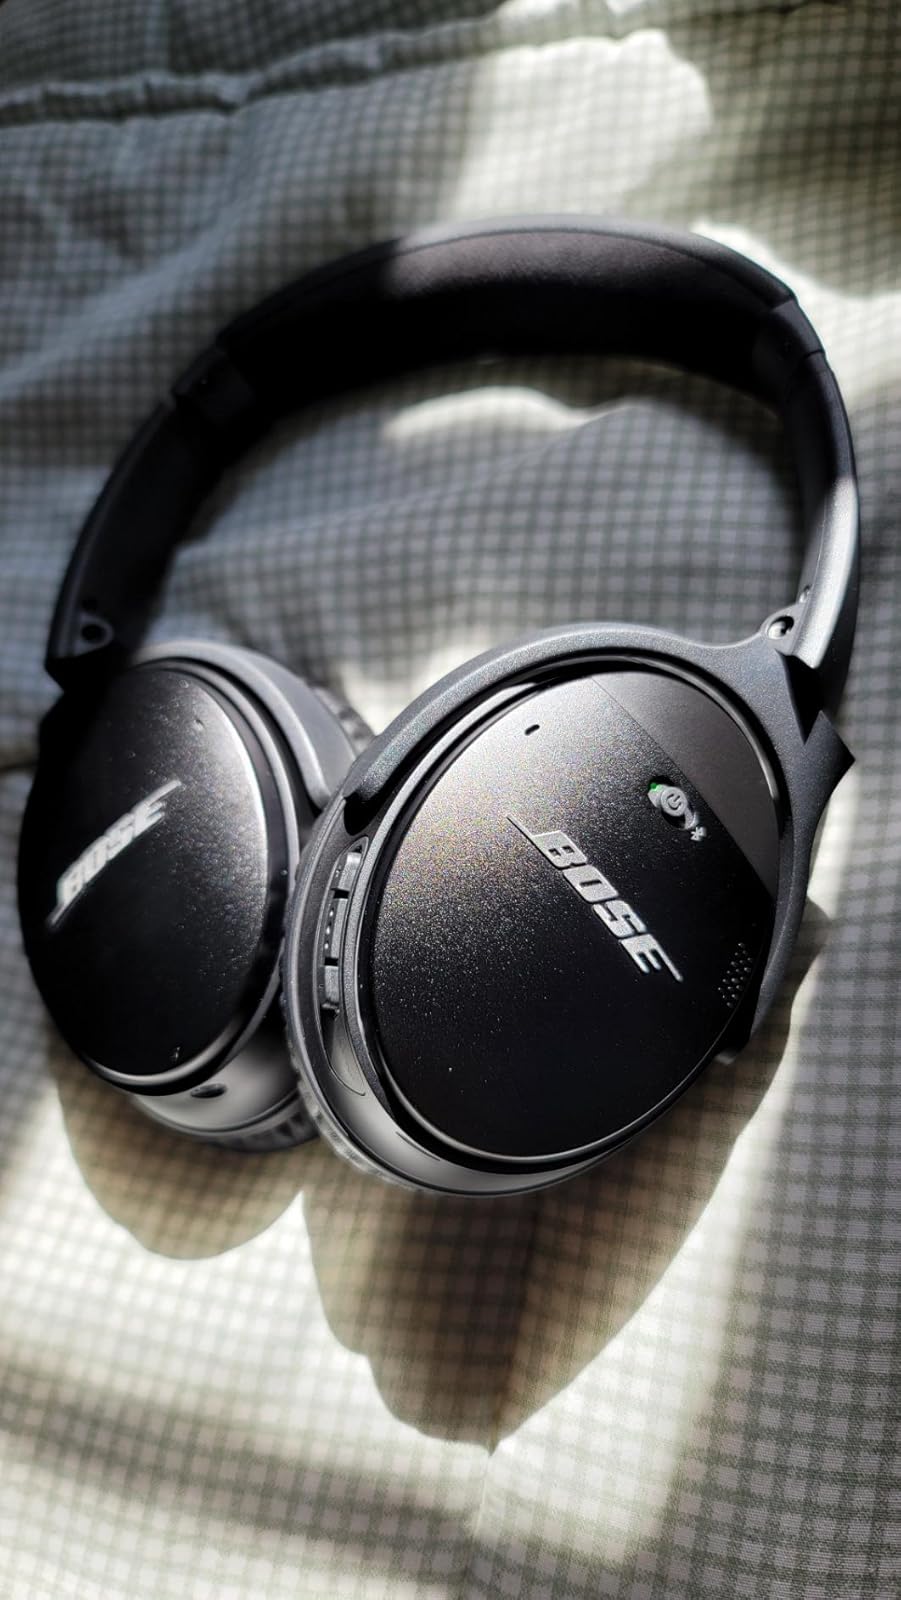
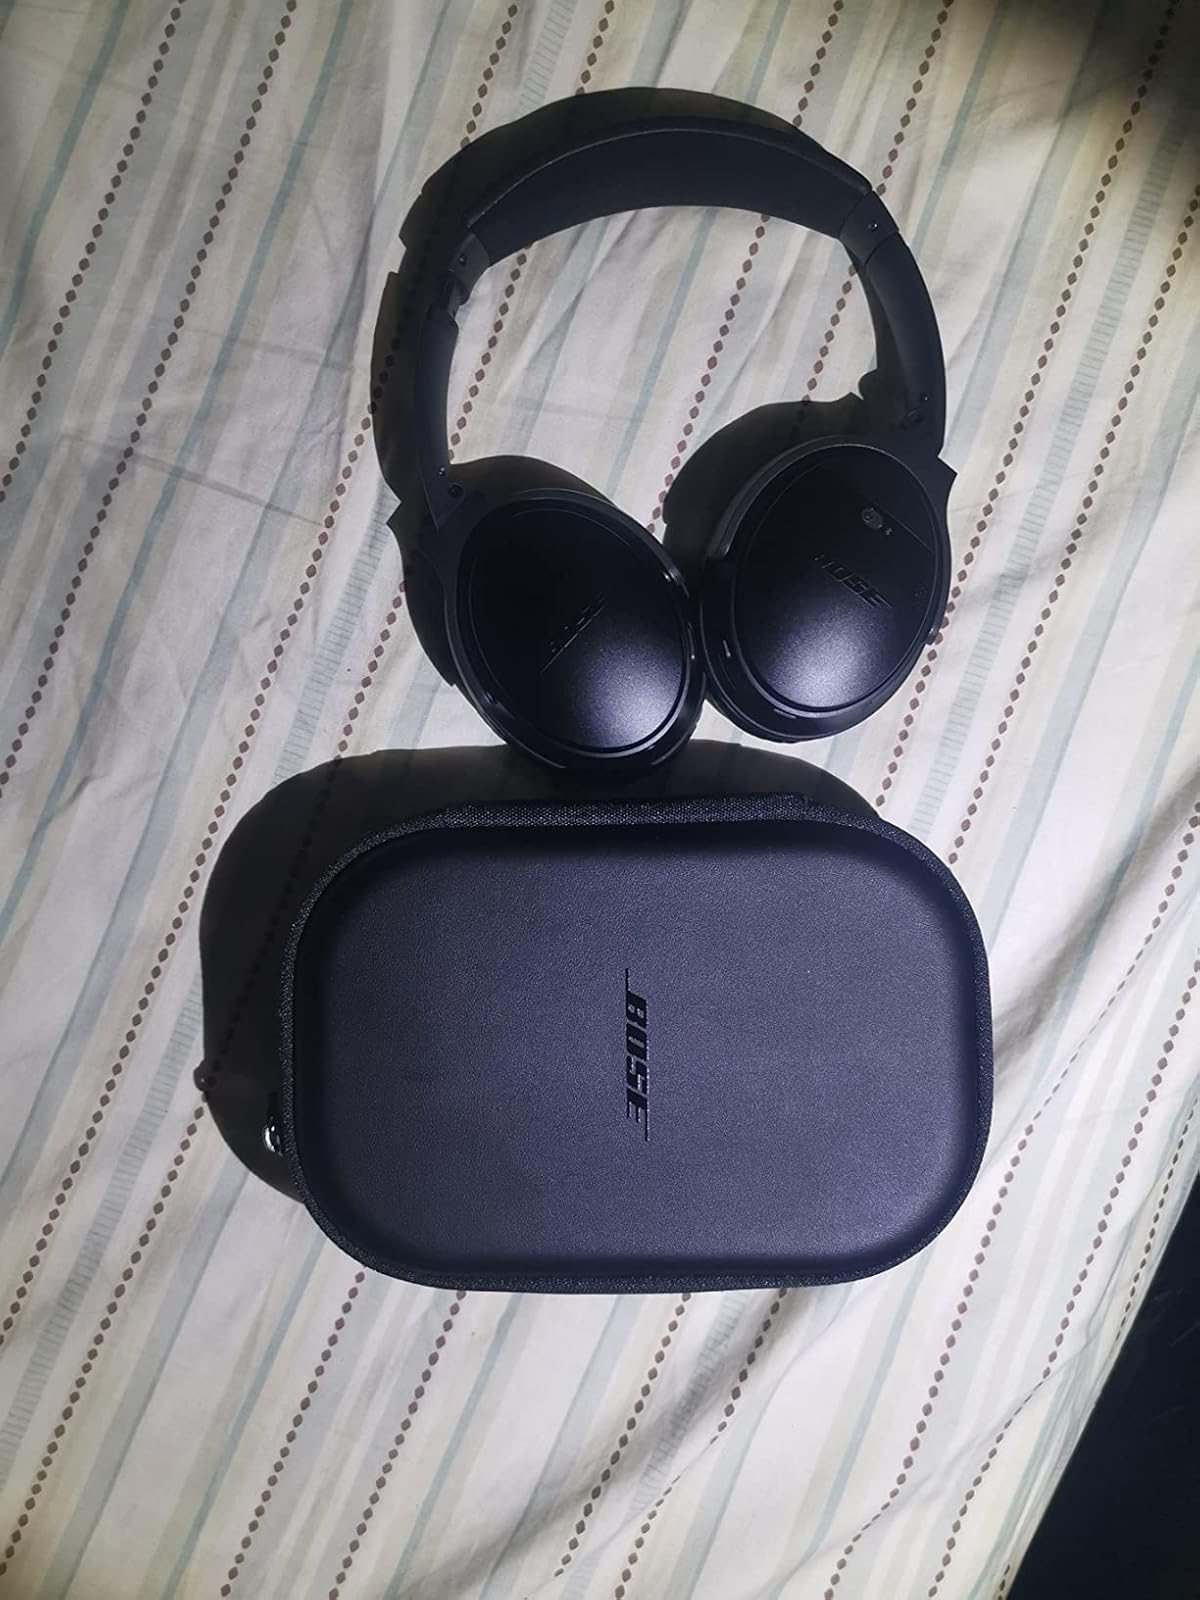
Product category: headphones
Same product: yes